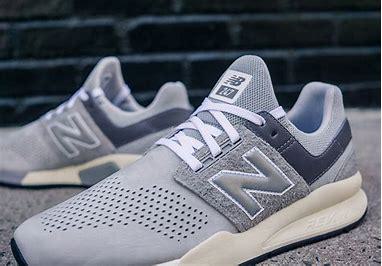
Brand: New
Model: Balance 247